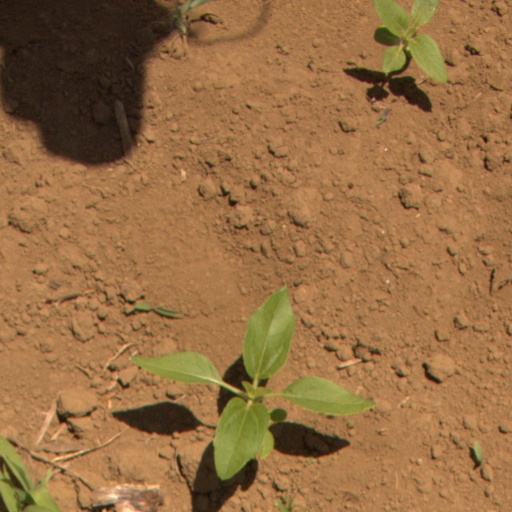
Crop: Jerusalem artichoke